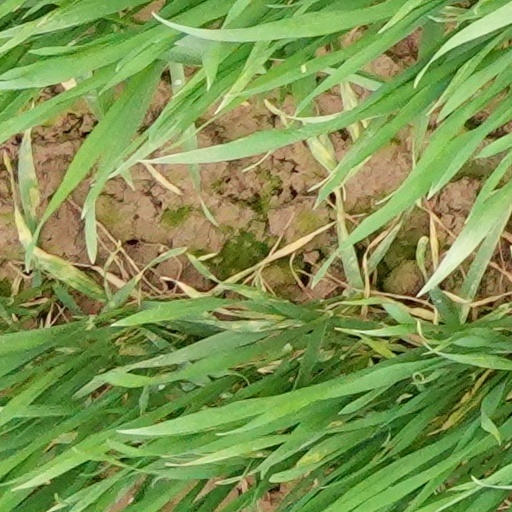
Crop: wheat